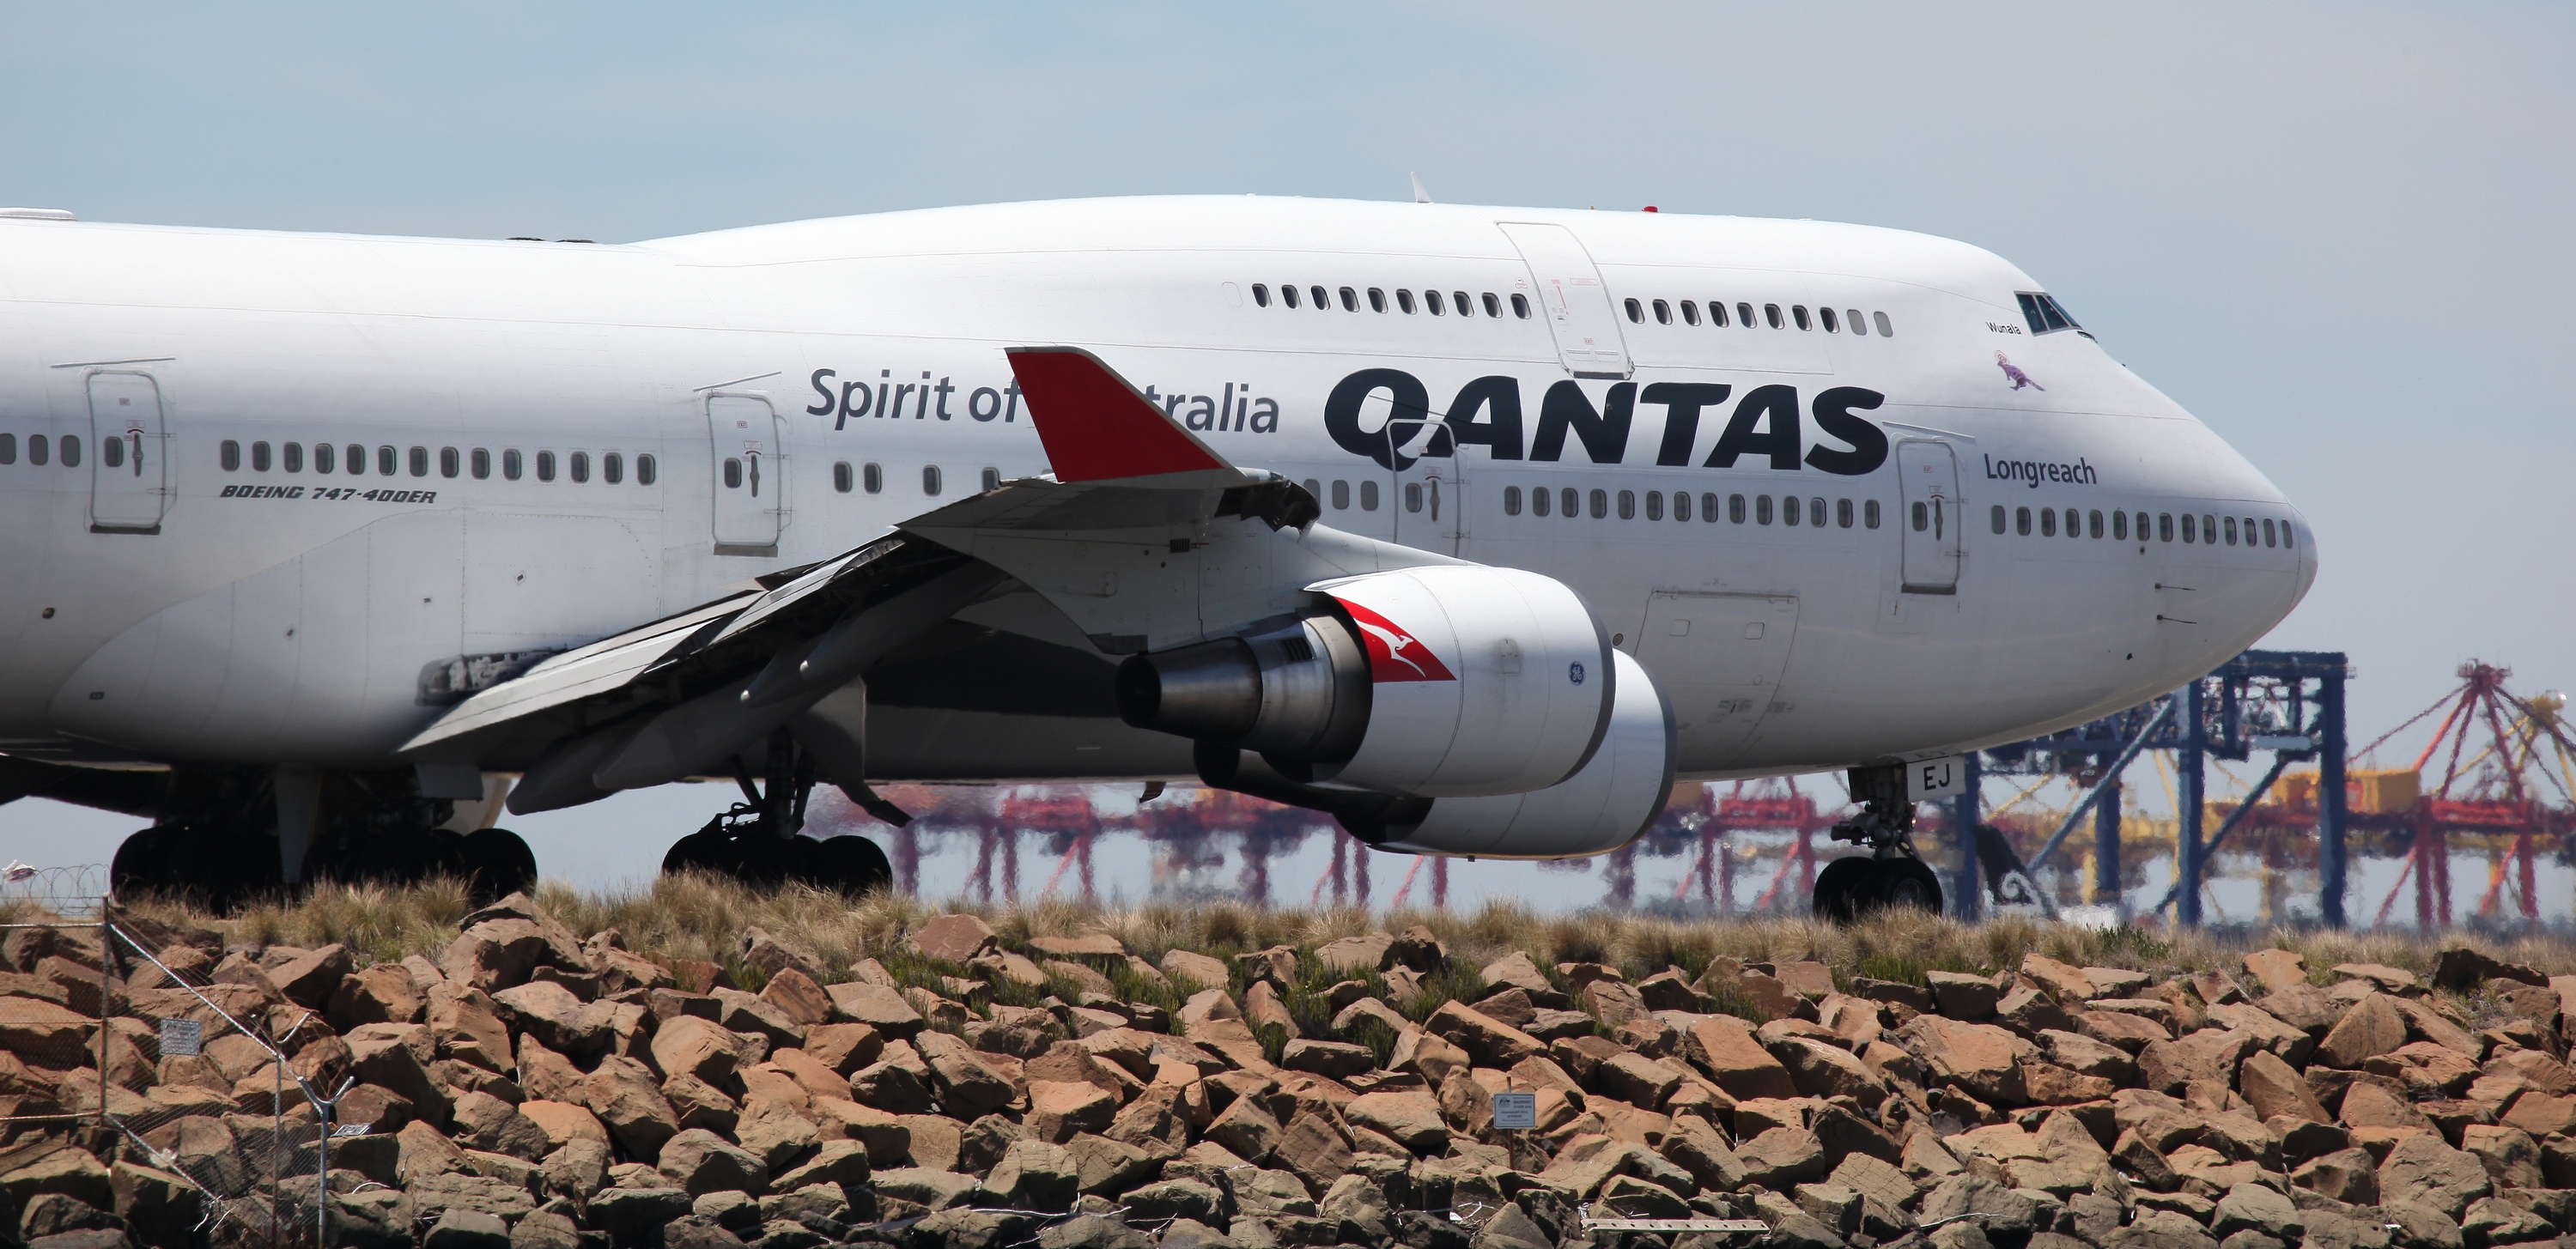
Qantas 747, airplane, airliner, aircraft, mode of transport, daytime, transport, airline, air travel, red, aviation, aerospace engineering, wide body aircraft, service, soil, carmine, aircraft engine, jet aircraft, aerospace manufacturer, wing, flap, public transport, jet engine, airport, rubble, boeing, airbus, airbus a380, narrow body aircraft, landing